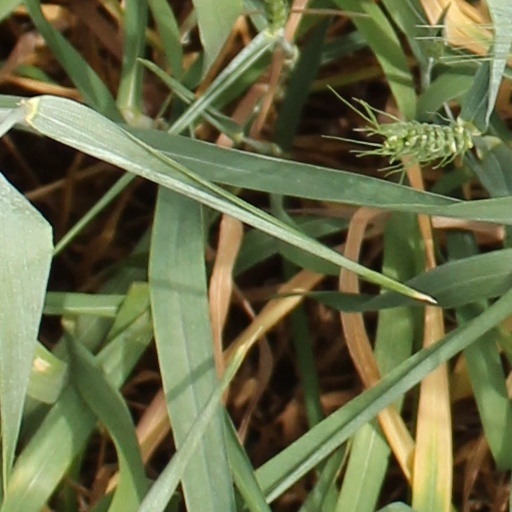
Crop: wheat